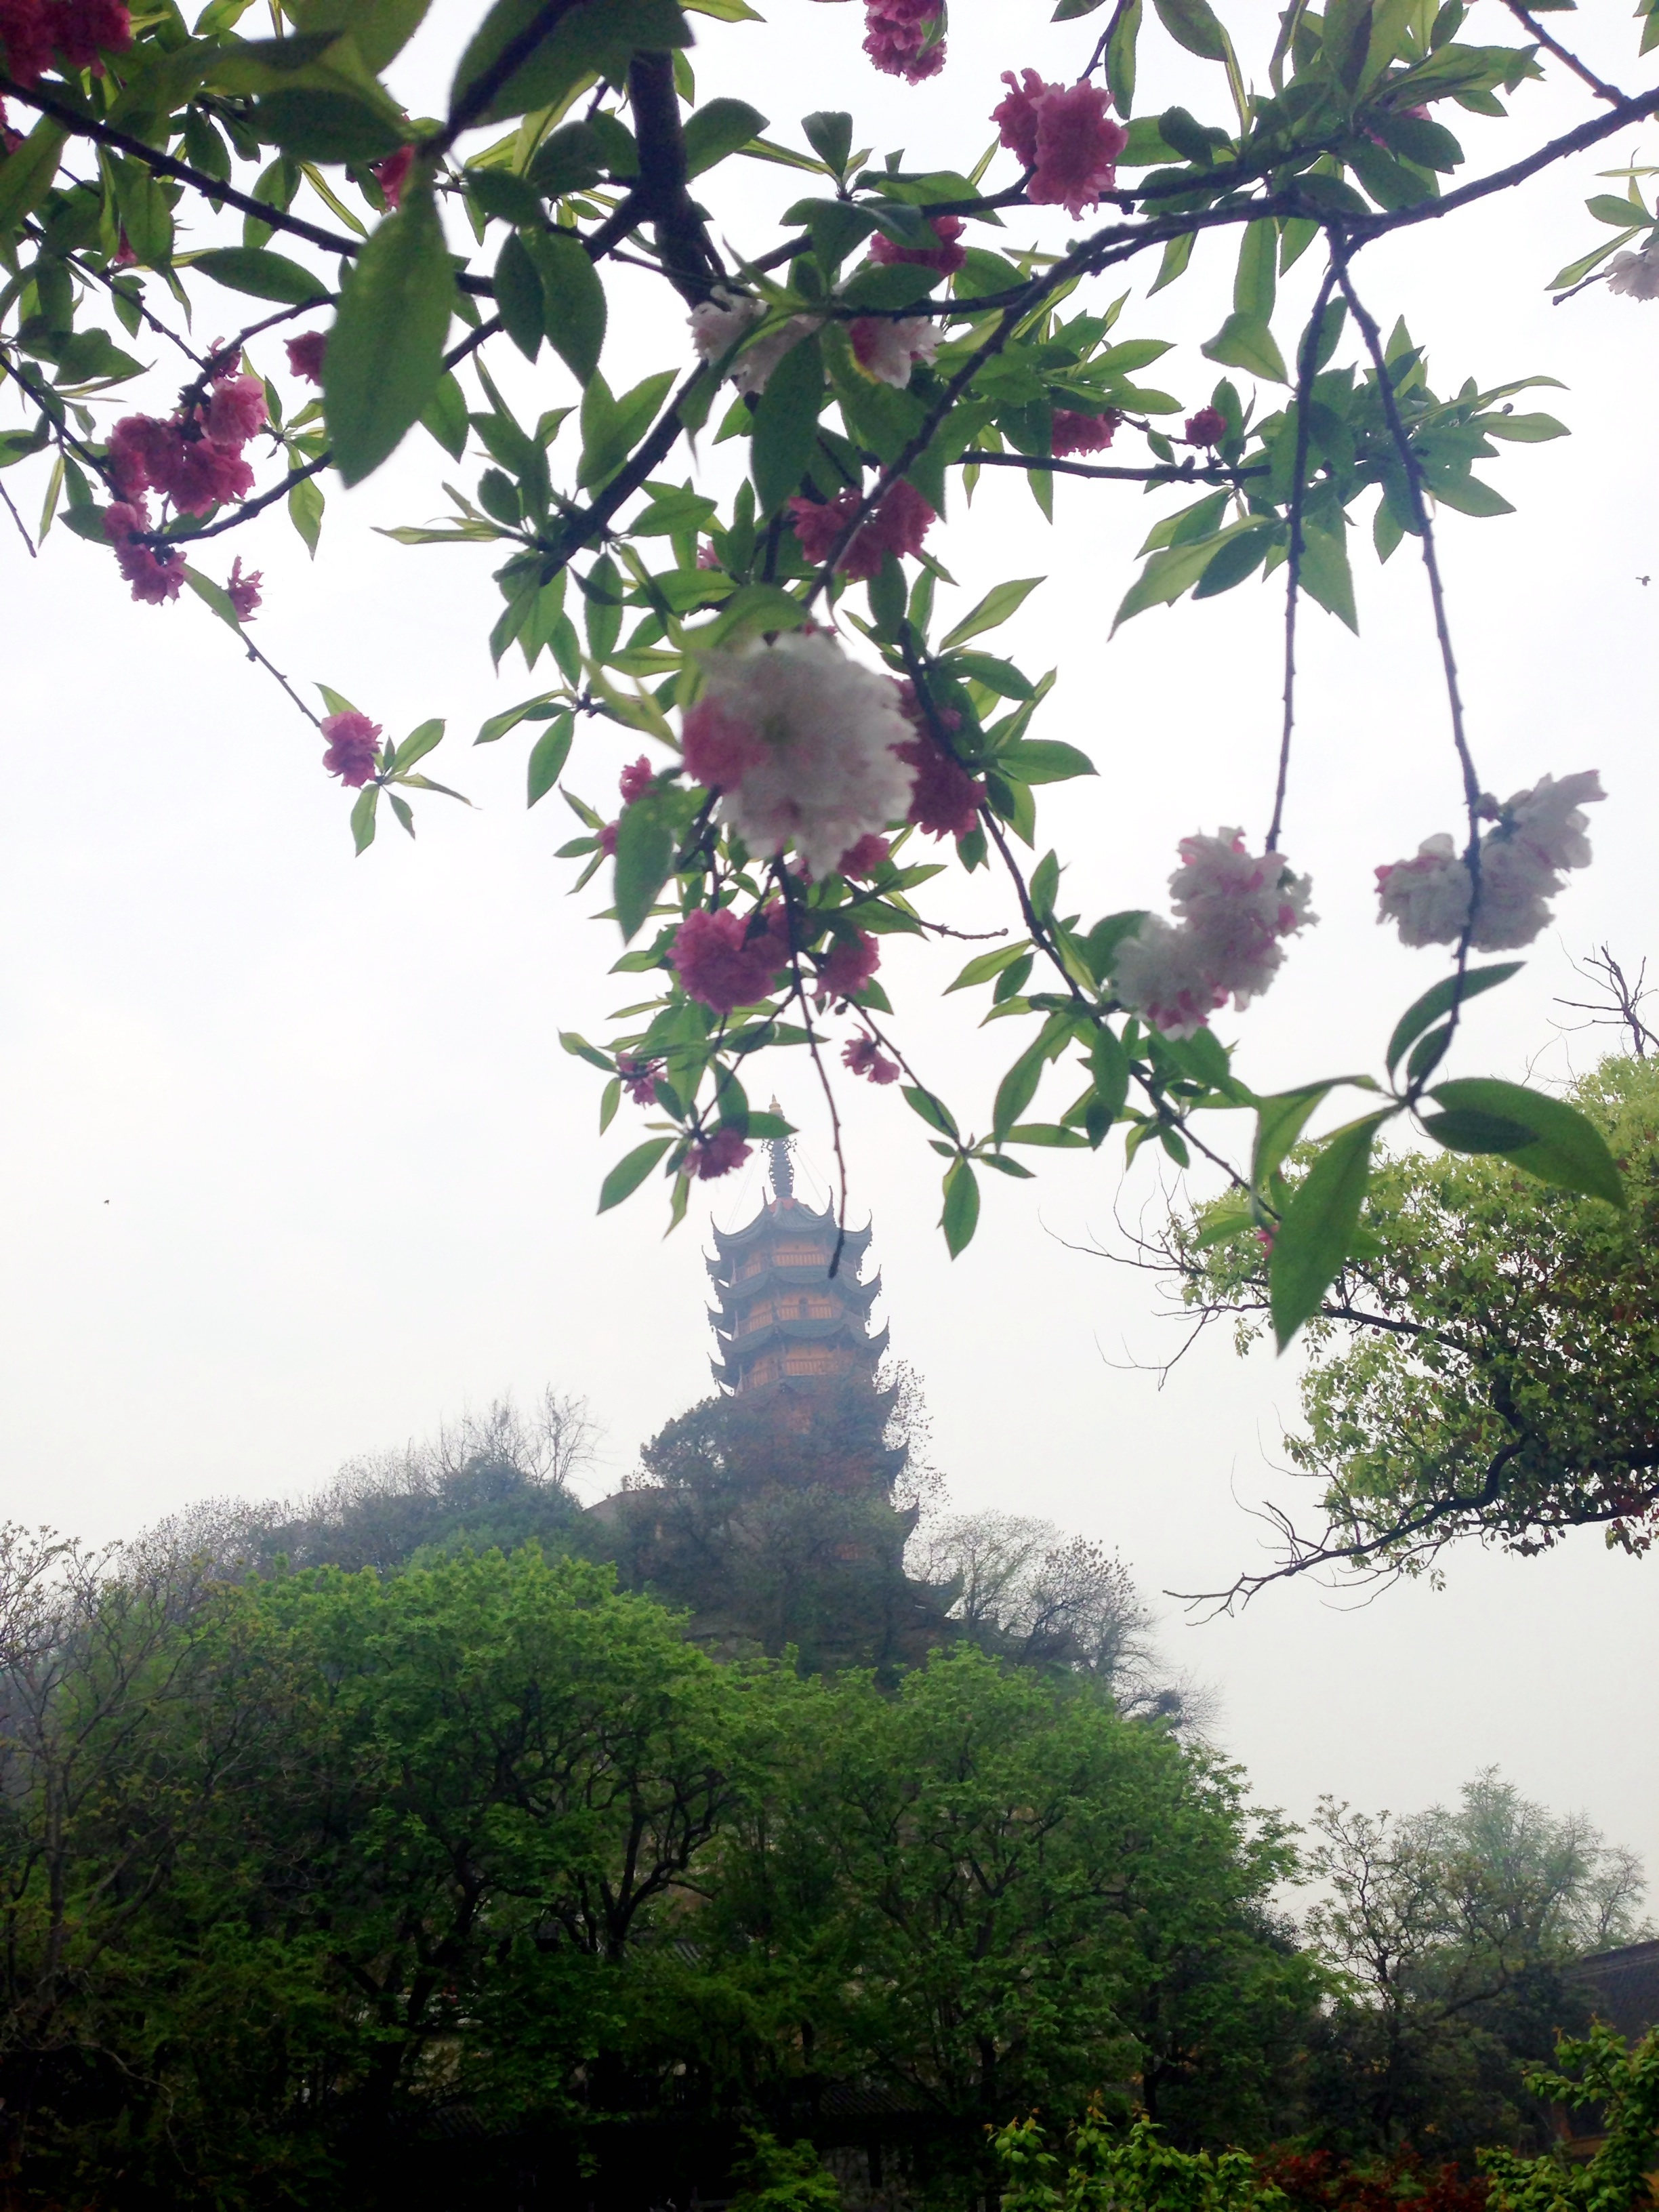
tree, branch, plant, leaf, flower, jungle, produce, botany, flora, shrub, rainforest, flowering plant, woody plant, land plant